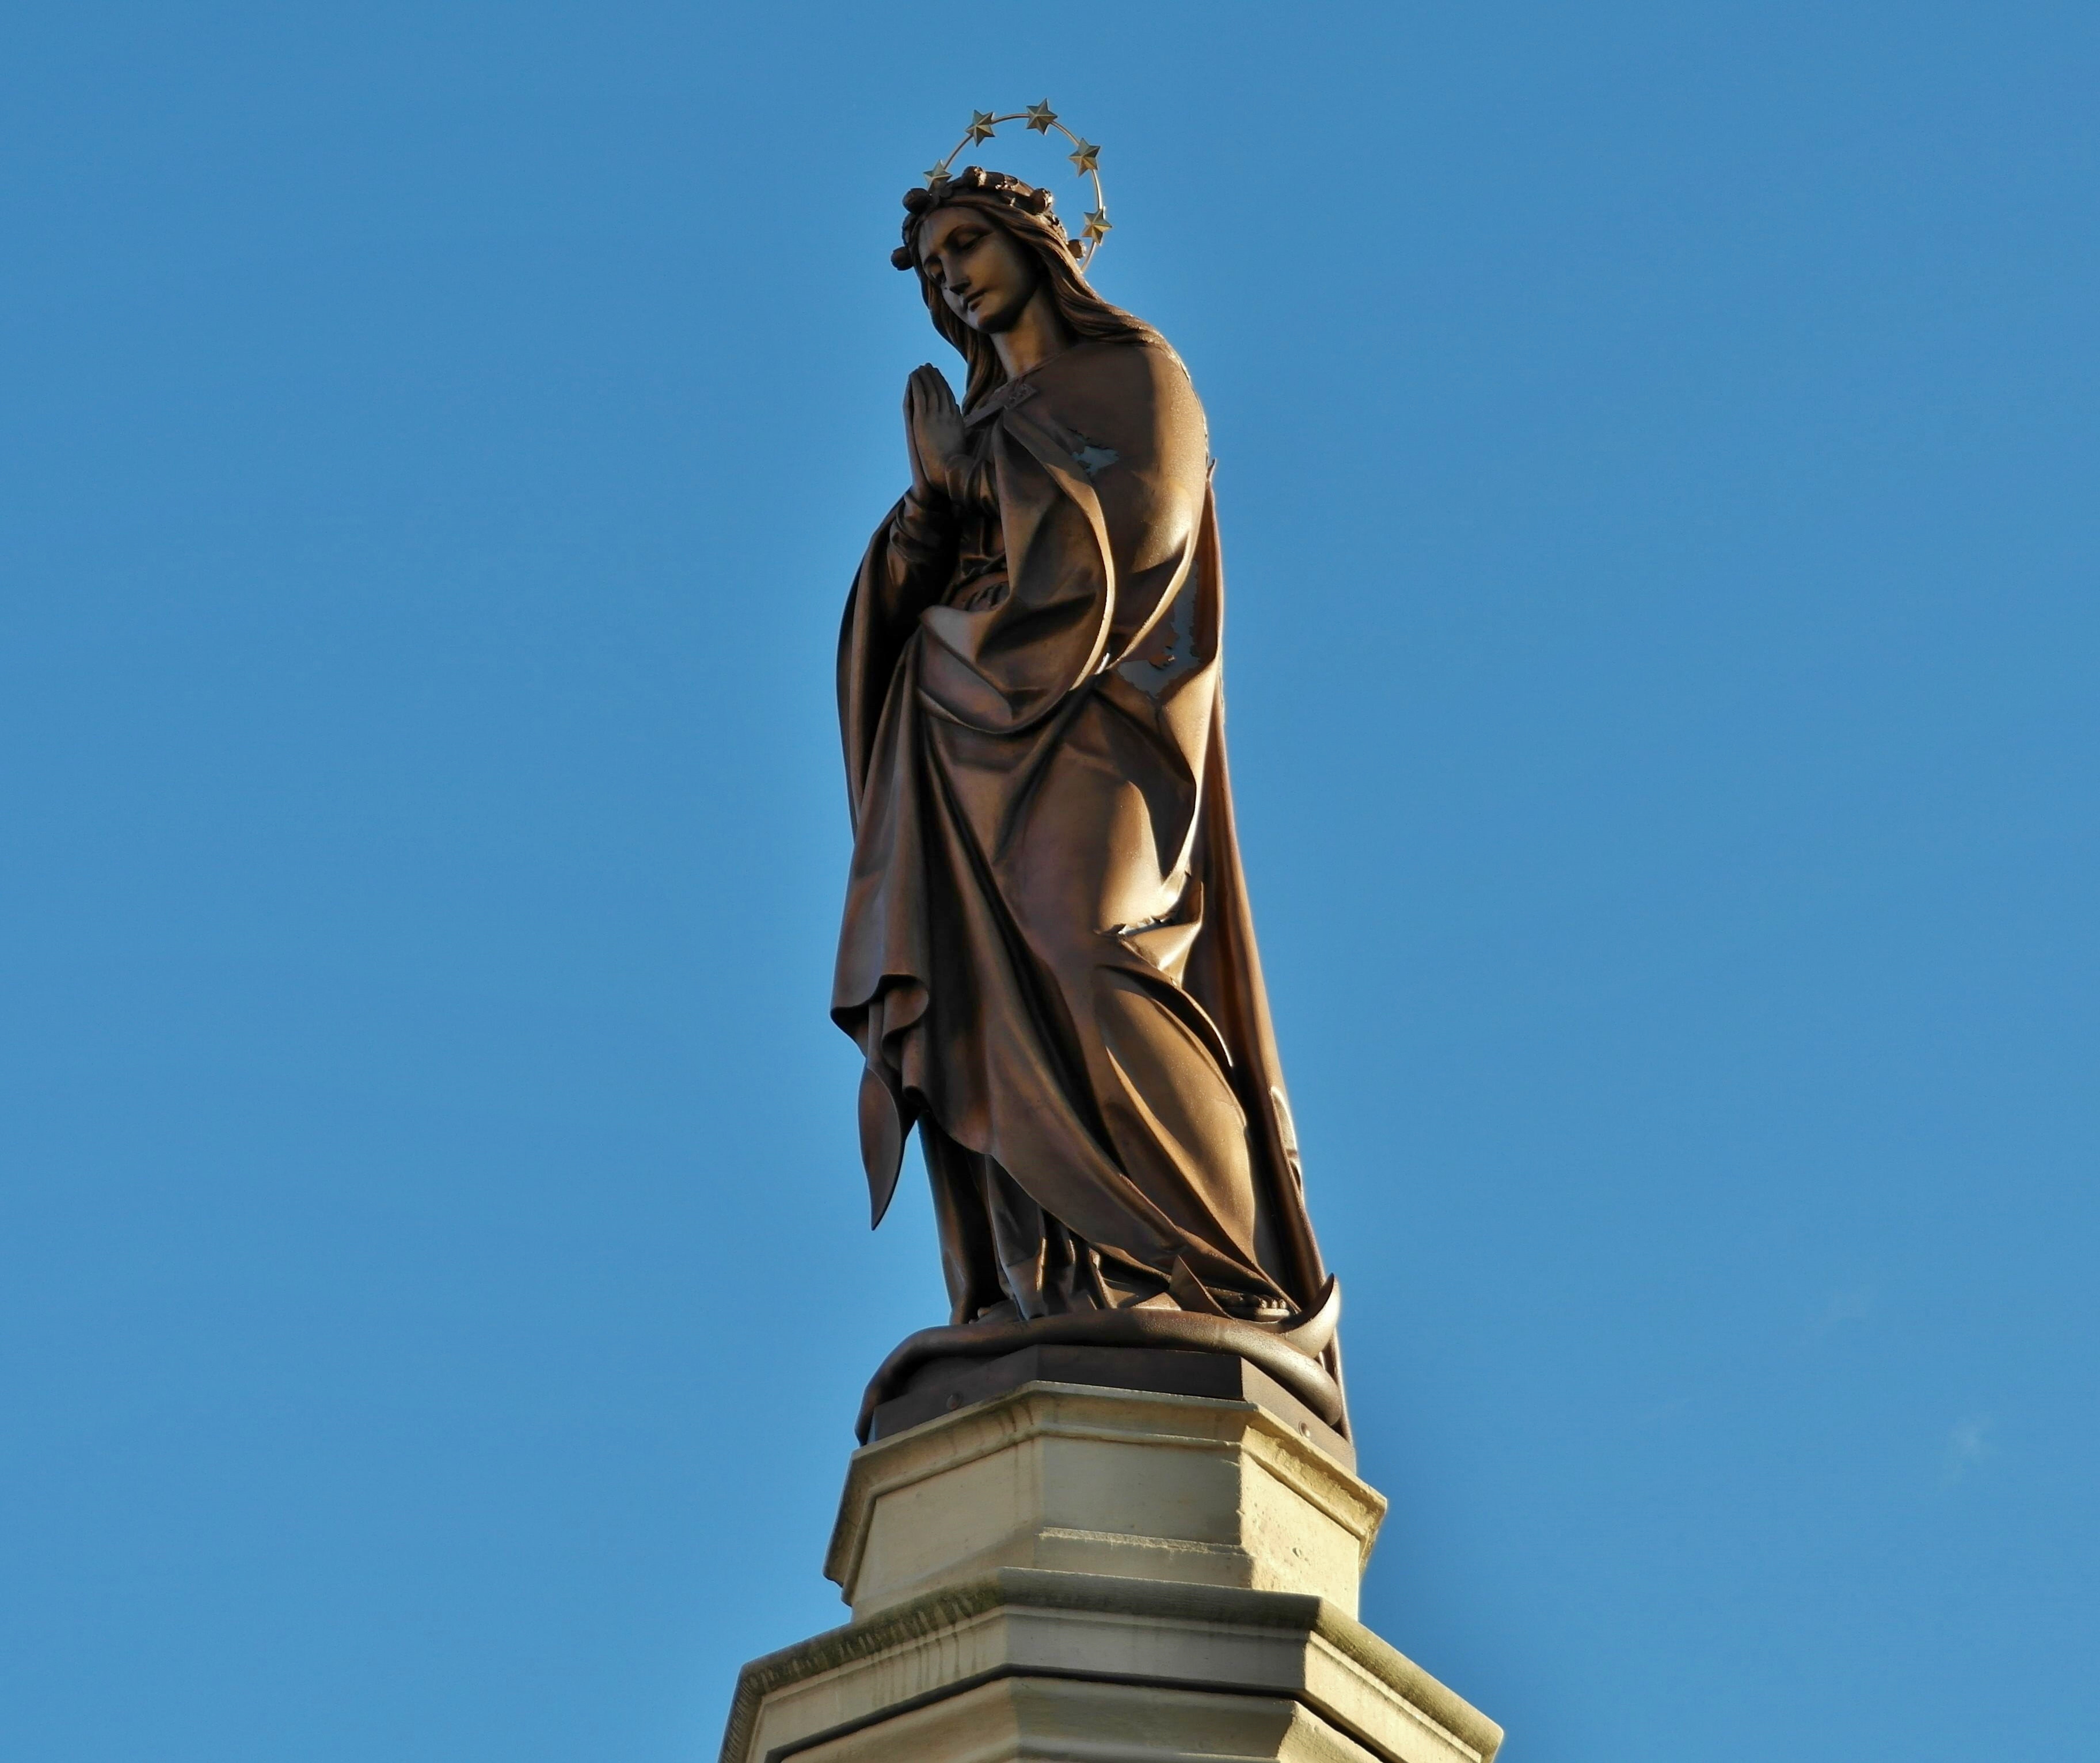
old, monument, statue, religion, landmark, blue, artwork, sculpture, religious, catholic, art, holy, believe, virgin mary, jungfau maria